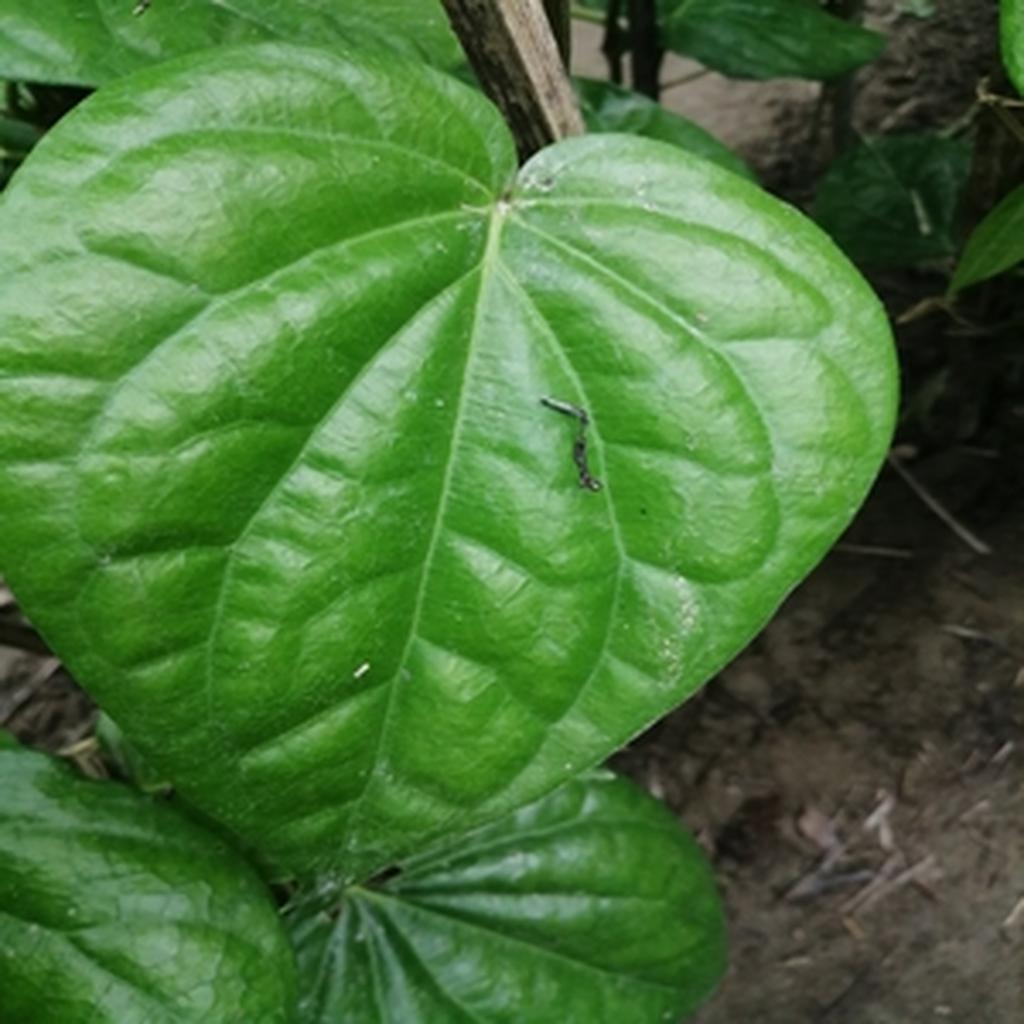
Label: Healthy_Leaf